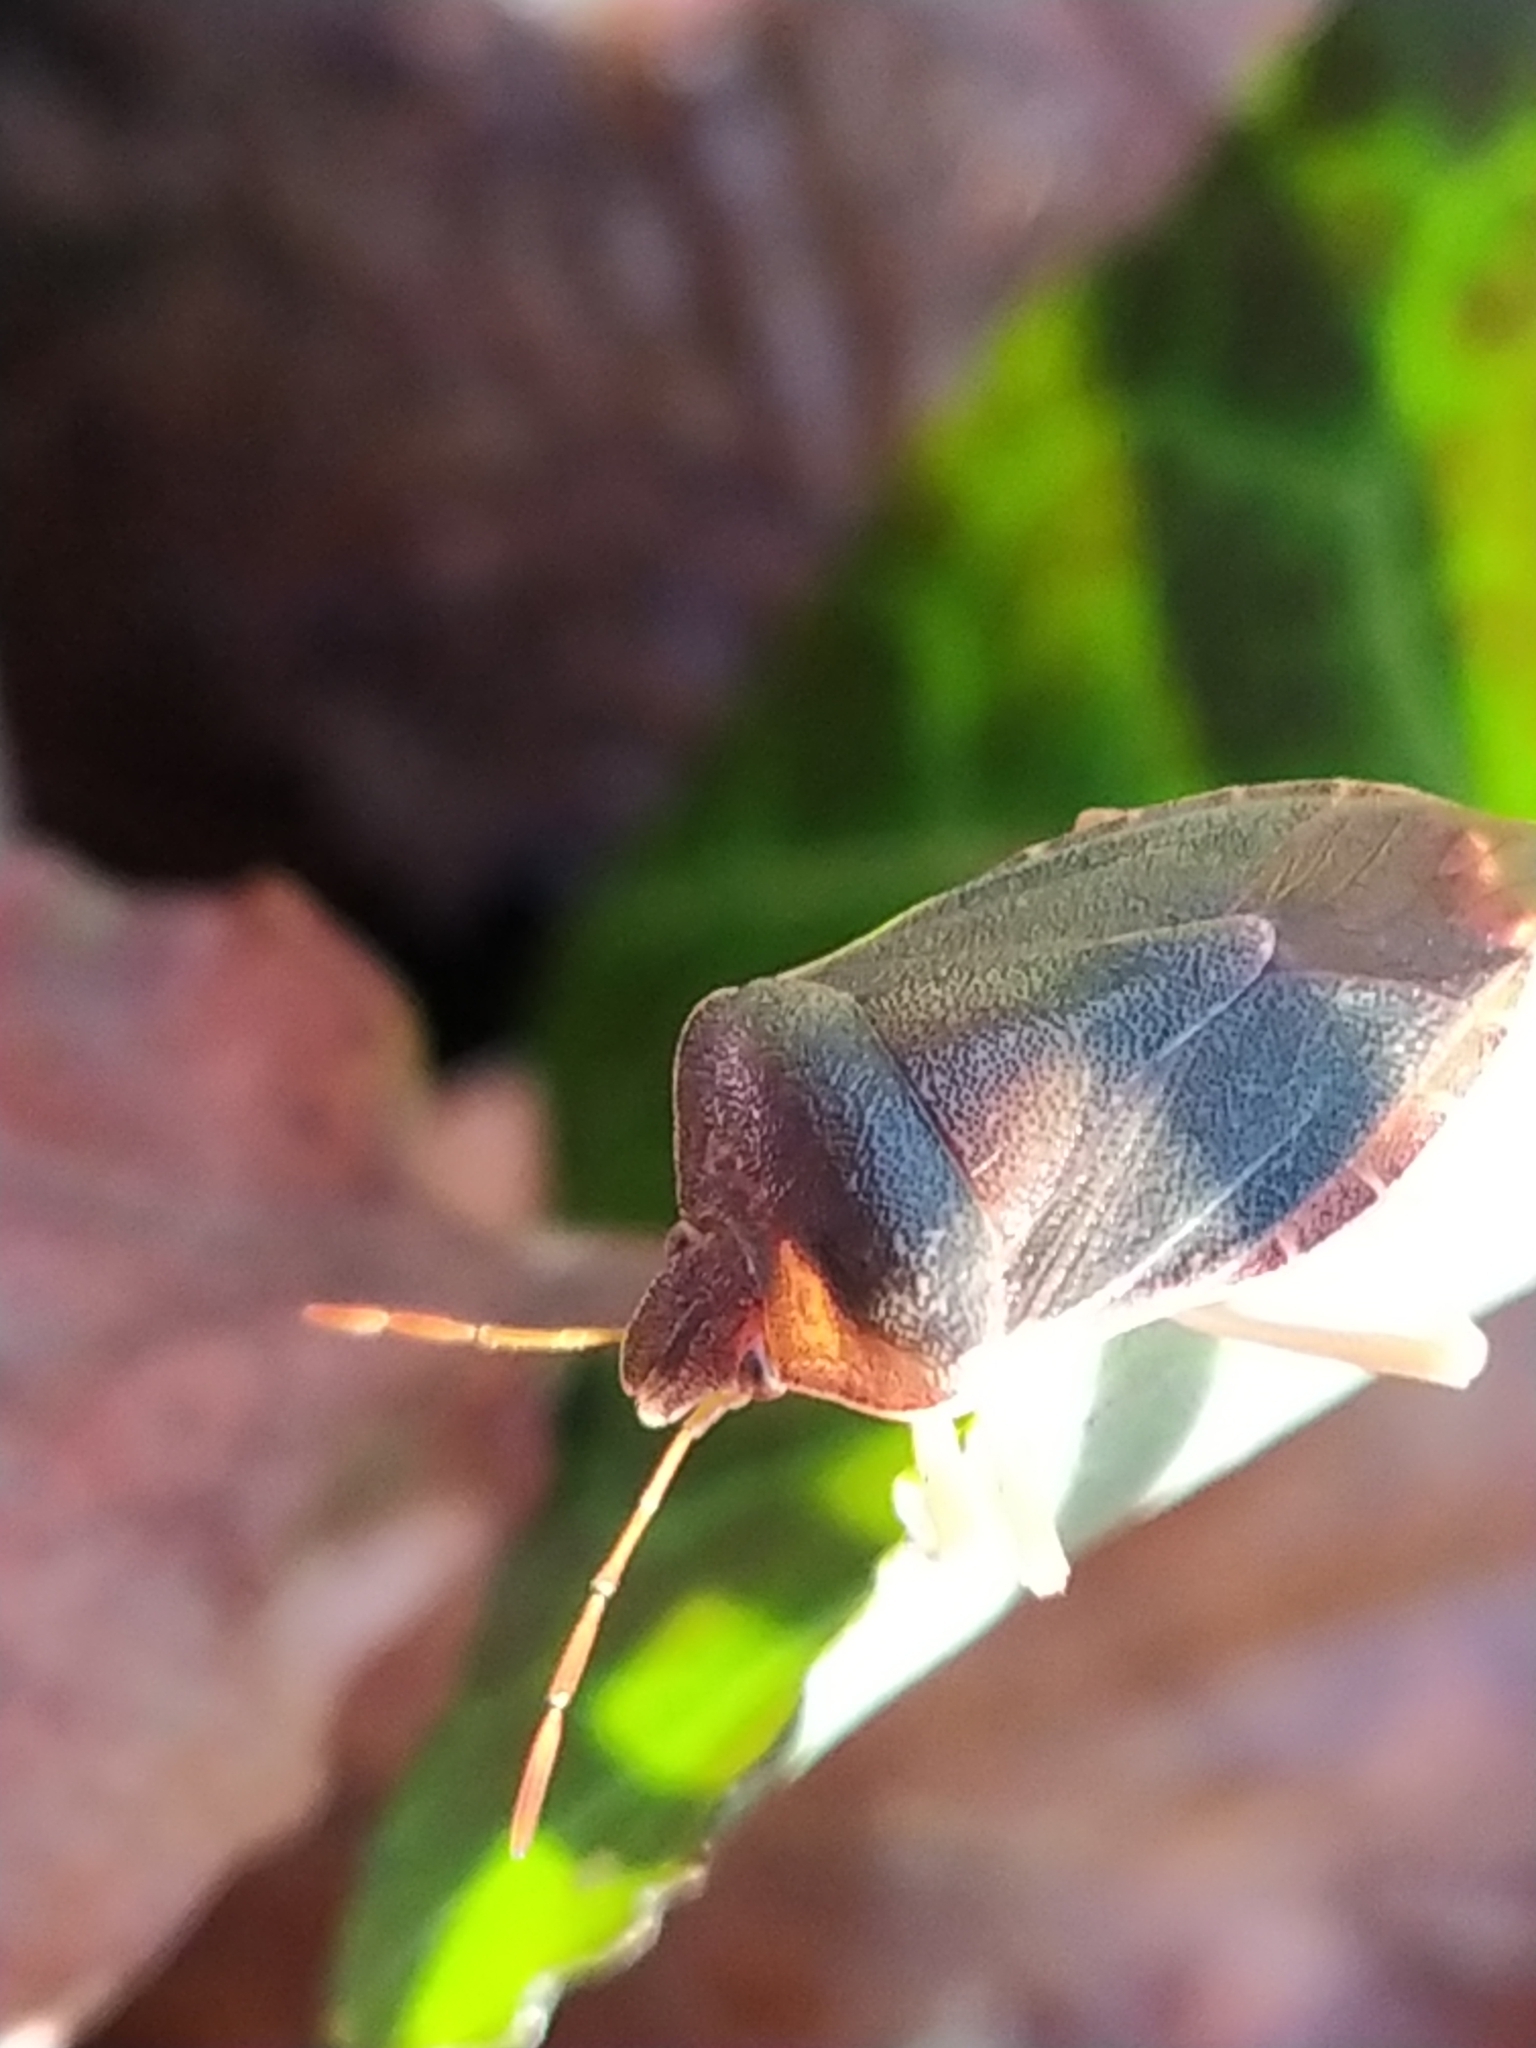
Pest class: stink_bug